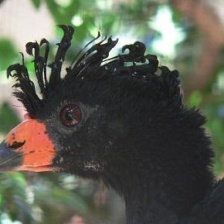
Species: WATTLED CURASSOW
Scientific name: CRAX GLOBULOSA